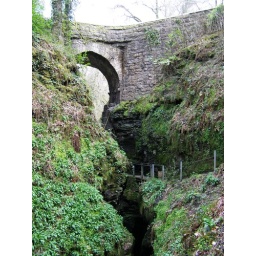
The bridge carries the road through Lydford village over the gorge.4th April 2009